Jerry Lawler

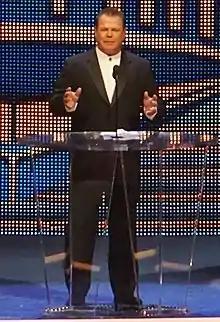
Lawler was inducted into the WWE Hall of Fame in 2007.

In 2003, Lawler made his debut for Memphis Wrestling. He defeated his rival Kamala by disqualification on May 17. He would occasionally teamed up with Bill Dundee and Brian Christopher. He had a short feud with King Mabel. On February 14, 2004, he lost to Brian Christopher in a Memphis Wrestling Television Title Vs. Jerry Lawler's Hummer match. On July 14, Brian and he won a tag team battle royal. Also, Lawler won a battle royal on Boxing Day 2004. He defeated Cassidy Reilly for the USACW United States Title on April 14, 2005.